Answer in natural language. How many Statues are visible in the scene? Choose between the following options: 2, 1, 4, 3 or 0
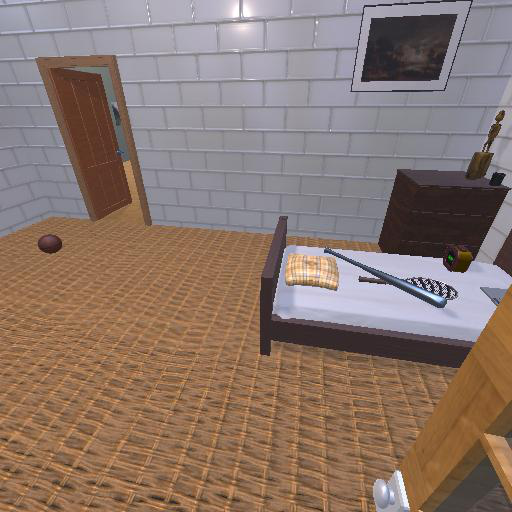
<answer>1</answer>